Hip replacement

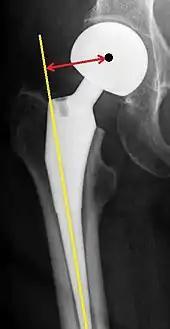
Femoral (neck) offset is defined as the perpendicular distance between the intramedullary or longitudinal axis of the femur and the center of rotation of the native or prosthetic femoral head. An offset of less than 33 mm is associated with hip dislocation.

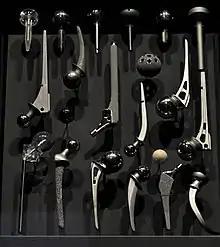
Various hip prostheses on display in the Science Museum, London

The prosthetic implant used in hip replacement consists of three parts: the acetabular cup, the femoral component, and the articular interface. Options exist for different people and indications. The evidence for a number of newer devices is not very good, including: ceramic-on-ceramic bearings, modular femoral necks, and uncemented monoblock cups.